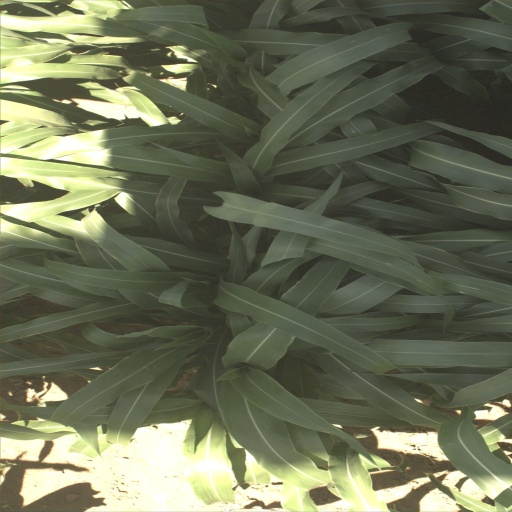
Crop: sorghum